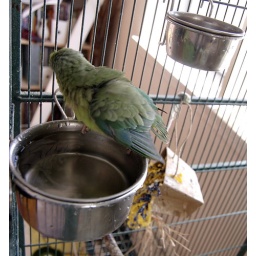
My female Pacific parrotlet takes a bath in her (clean) water dish.